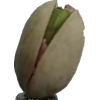
Label: pistachio